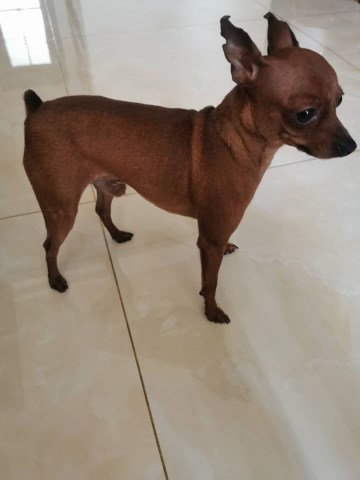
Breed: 561-n000127-miniature_pinscher